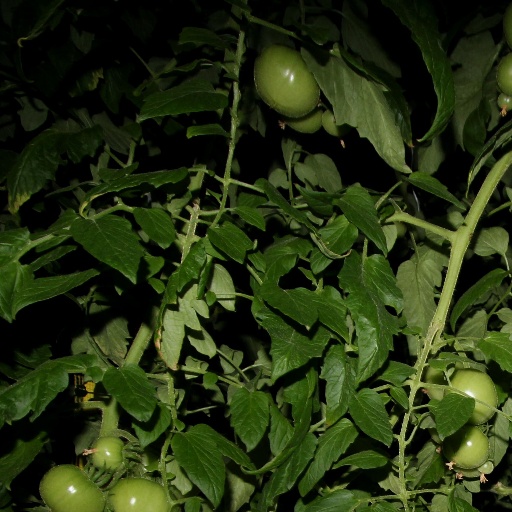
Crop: tomato